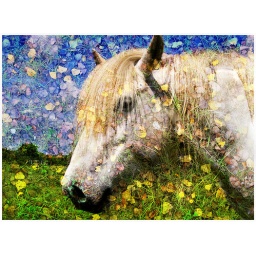
I saw this beautiful white horse in a field in Haddenham, Nr Ely, Cambridge.